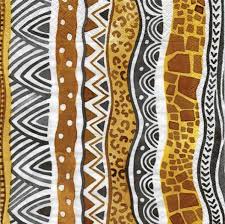
Waaw nataal bii de bi ma ko xoolee gis naa ni waksi laa ci gis ndëw, ndëwël waksi bu taaru laa ci gis. Jàpp naa ni daal waksi la.